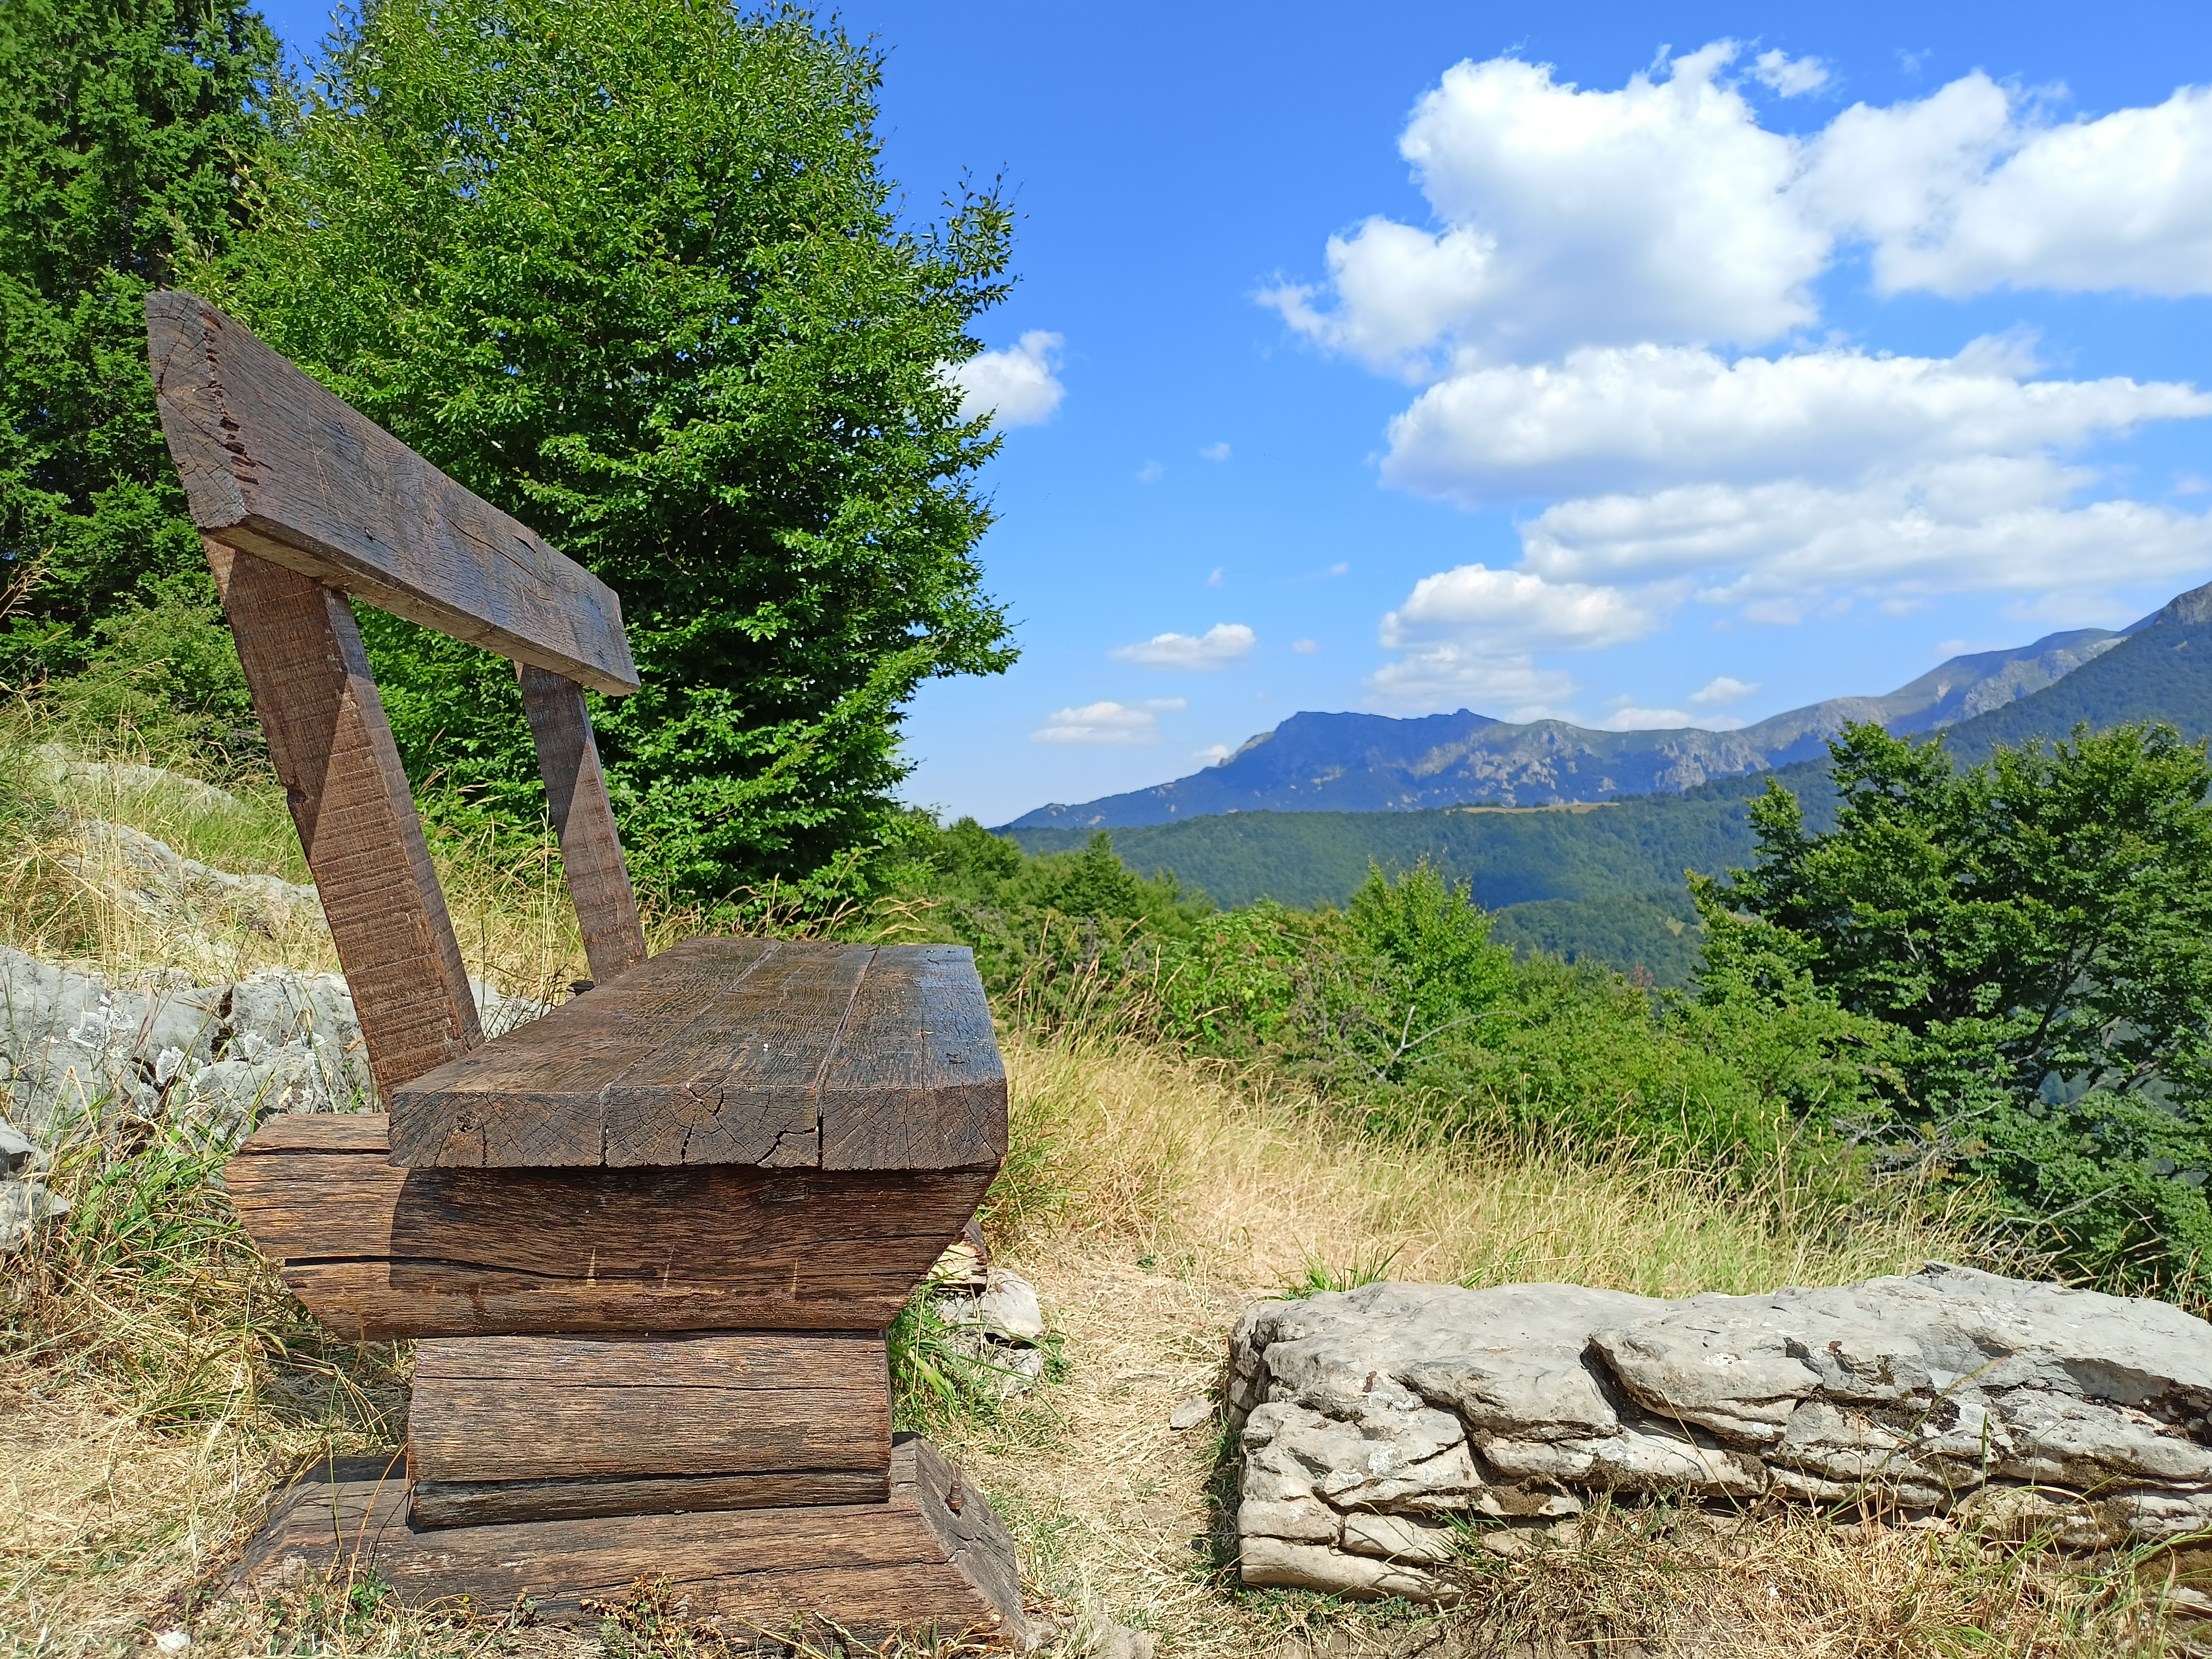
bench, plant, sky, cloud, mountain, natural landscape, wood, land lot, grass, landscape, mountain range, grassland, rural area, mountainous landforms, groundcover, tree, meadow, grass family, cumulus, hill, bedrock, road, forest, rock, fell, valley, chaparral, trail, ridge, massif, pasture, outcrop, summit, shrubland, font, shrub, steppe, tropical and subtropical coniferous forests, tourism, stone wall, historic site, path, wildflower